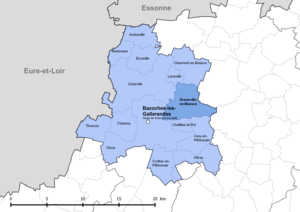
Périmètre de la fr:communauté de communes de la Plaine du Nord Loiret - Situation de la commune de fr:Greneville-en-Beauce.
Greneville-en-Beauce est une commune française située dans le département du Loiret en région Centre-Val de Loire.